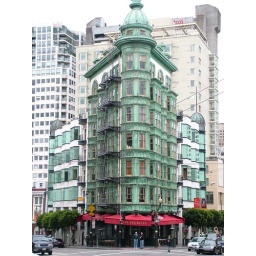
nice building in the north beach area.